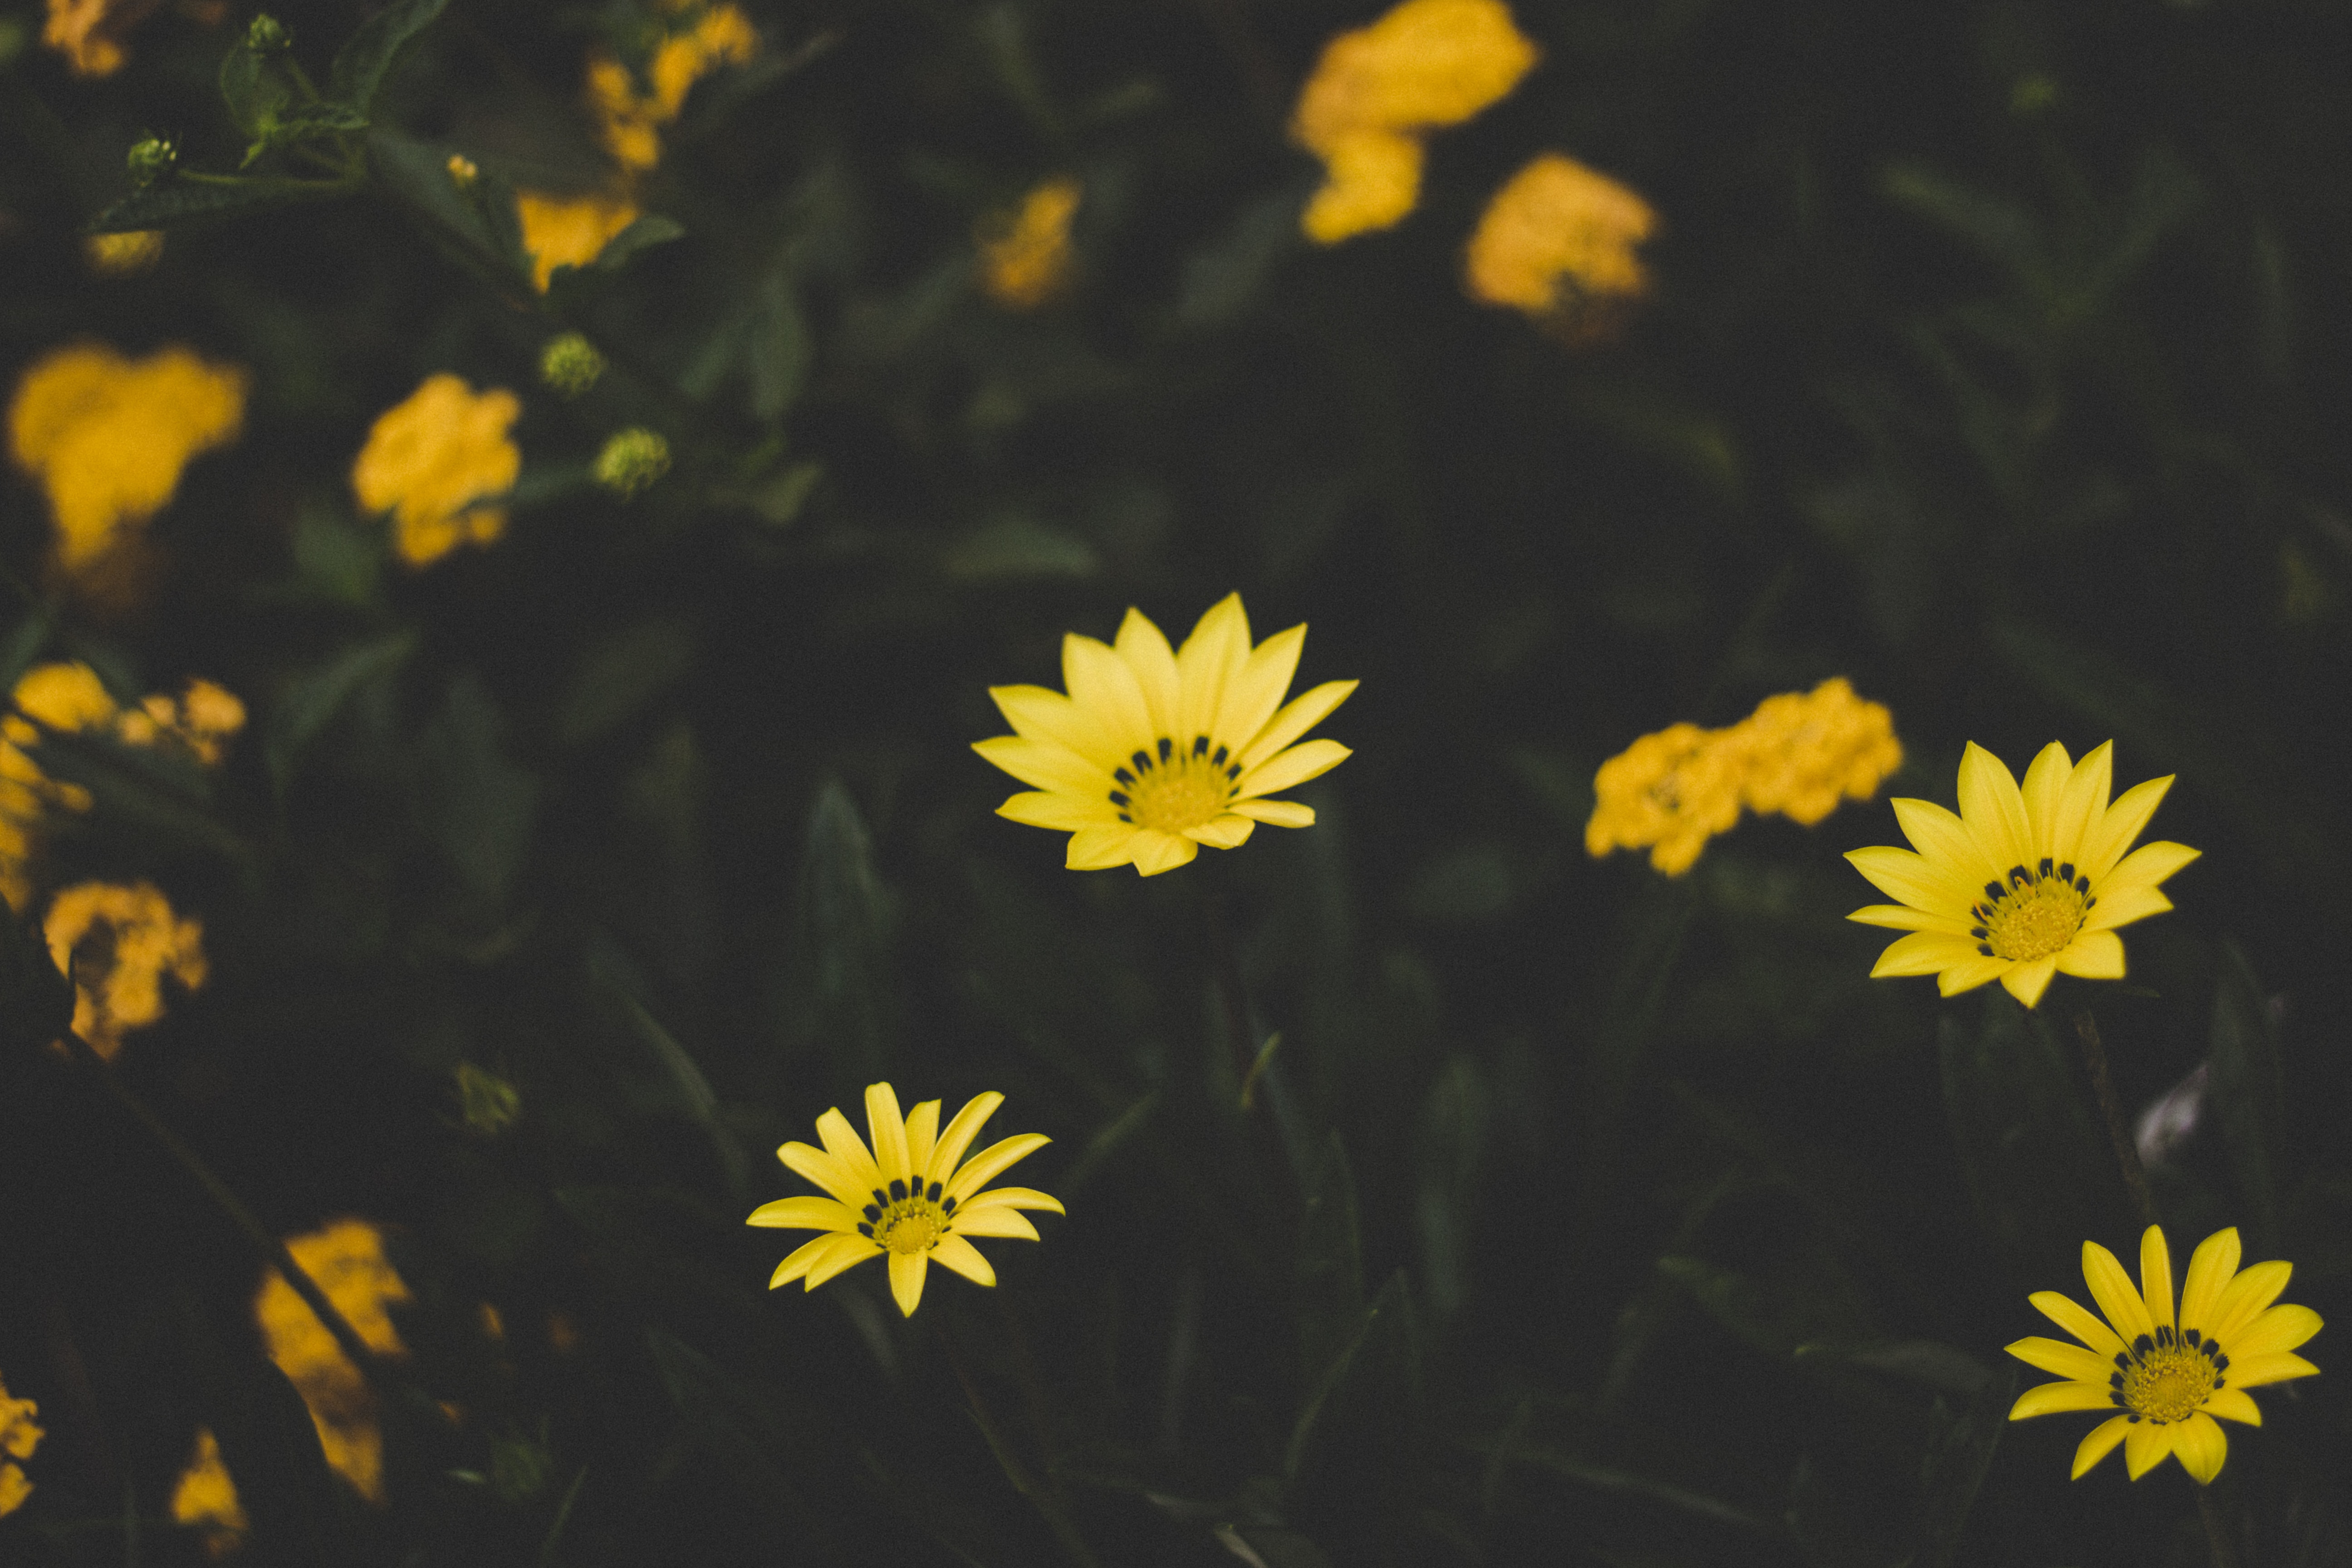
flower, yellow, plant, wildflower, daisy, petal, flowering plant, spring, daisy family, chamomile, oxeye daisy, Euryops pectinatus, sunlight, jerusalem artichoke, plant stem, chrysanthemum coronarium, perennial plant